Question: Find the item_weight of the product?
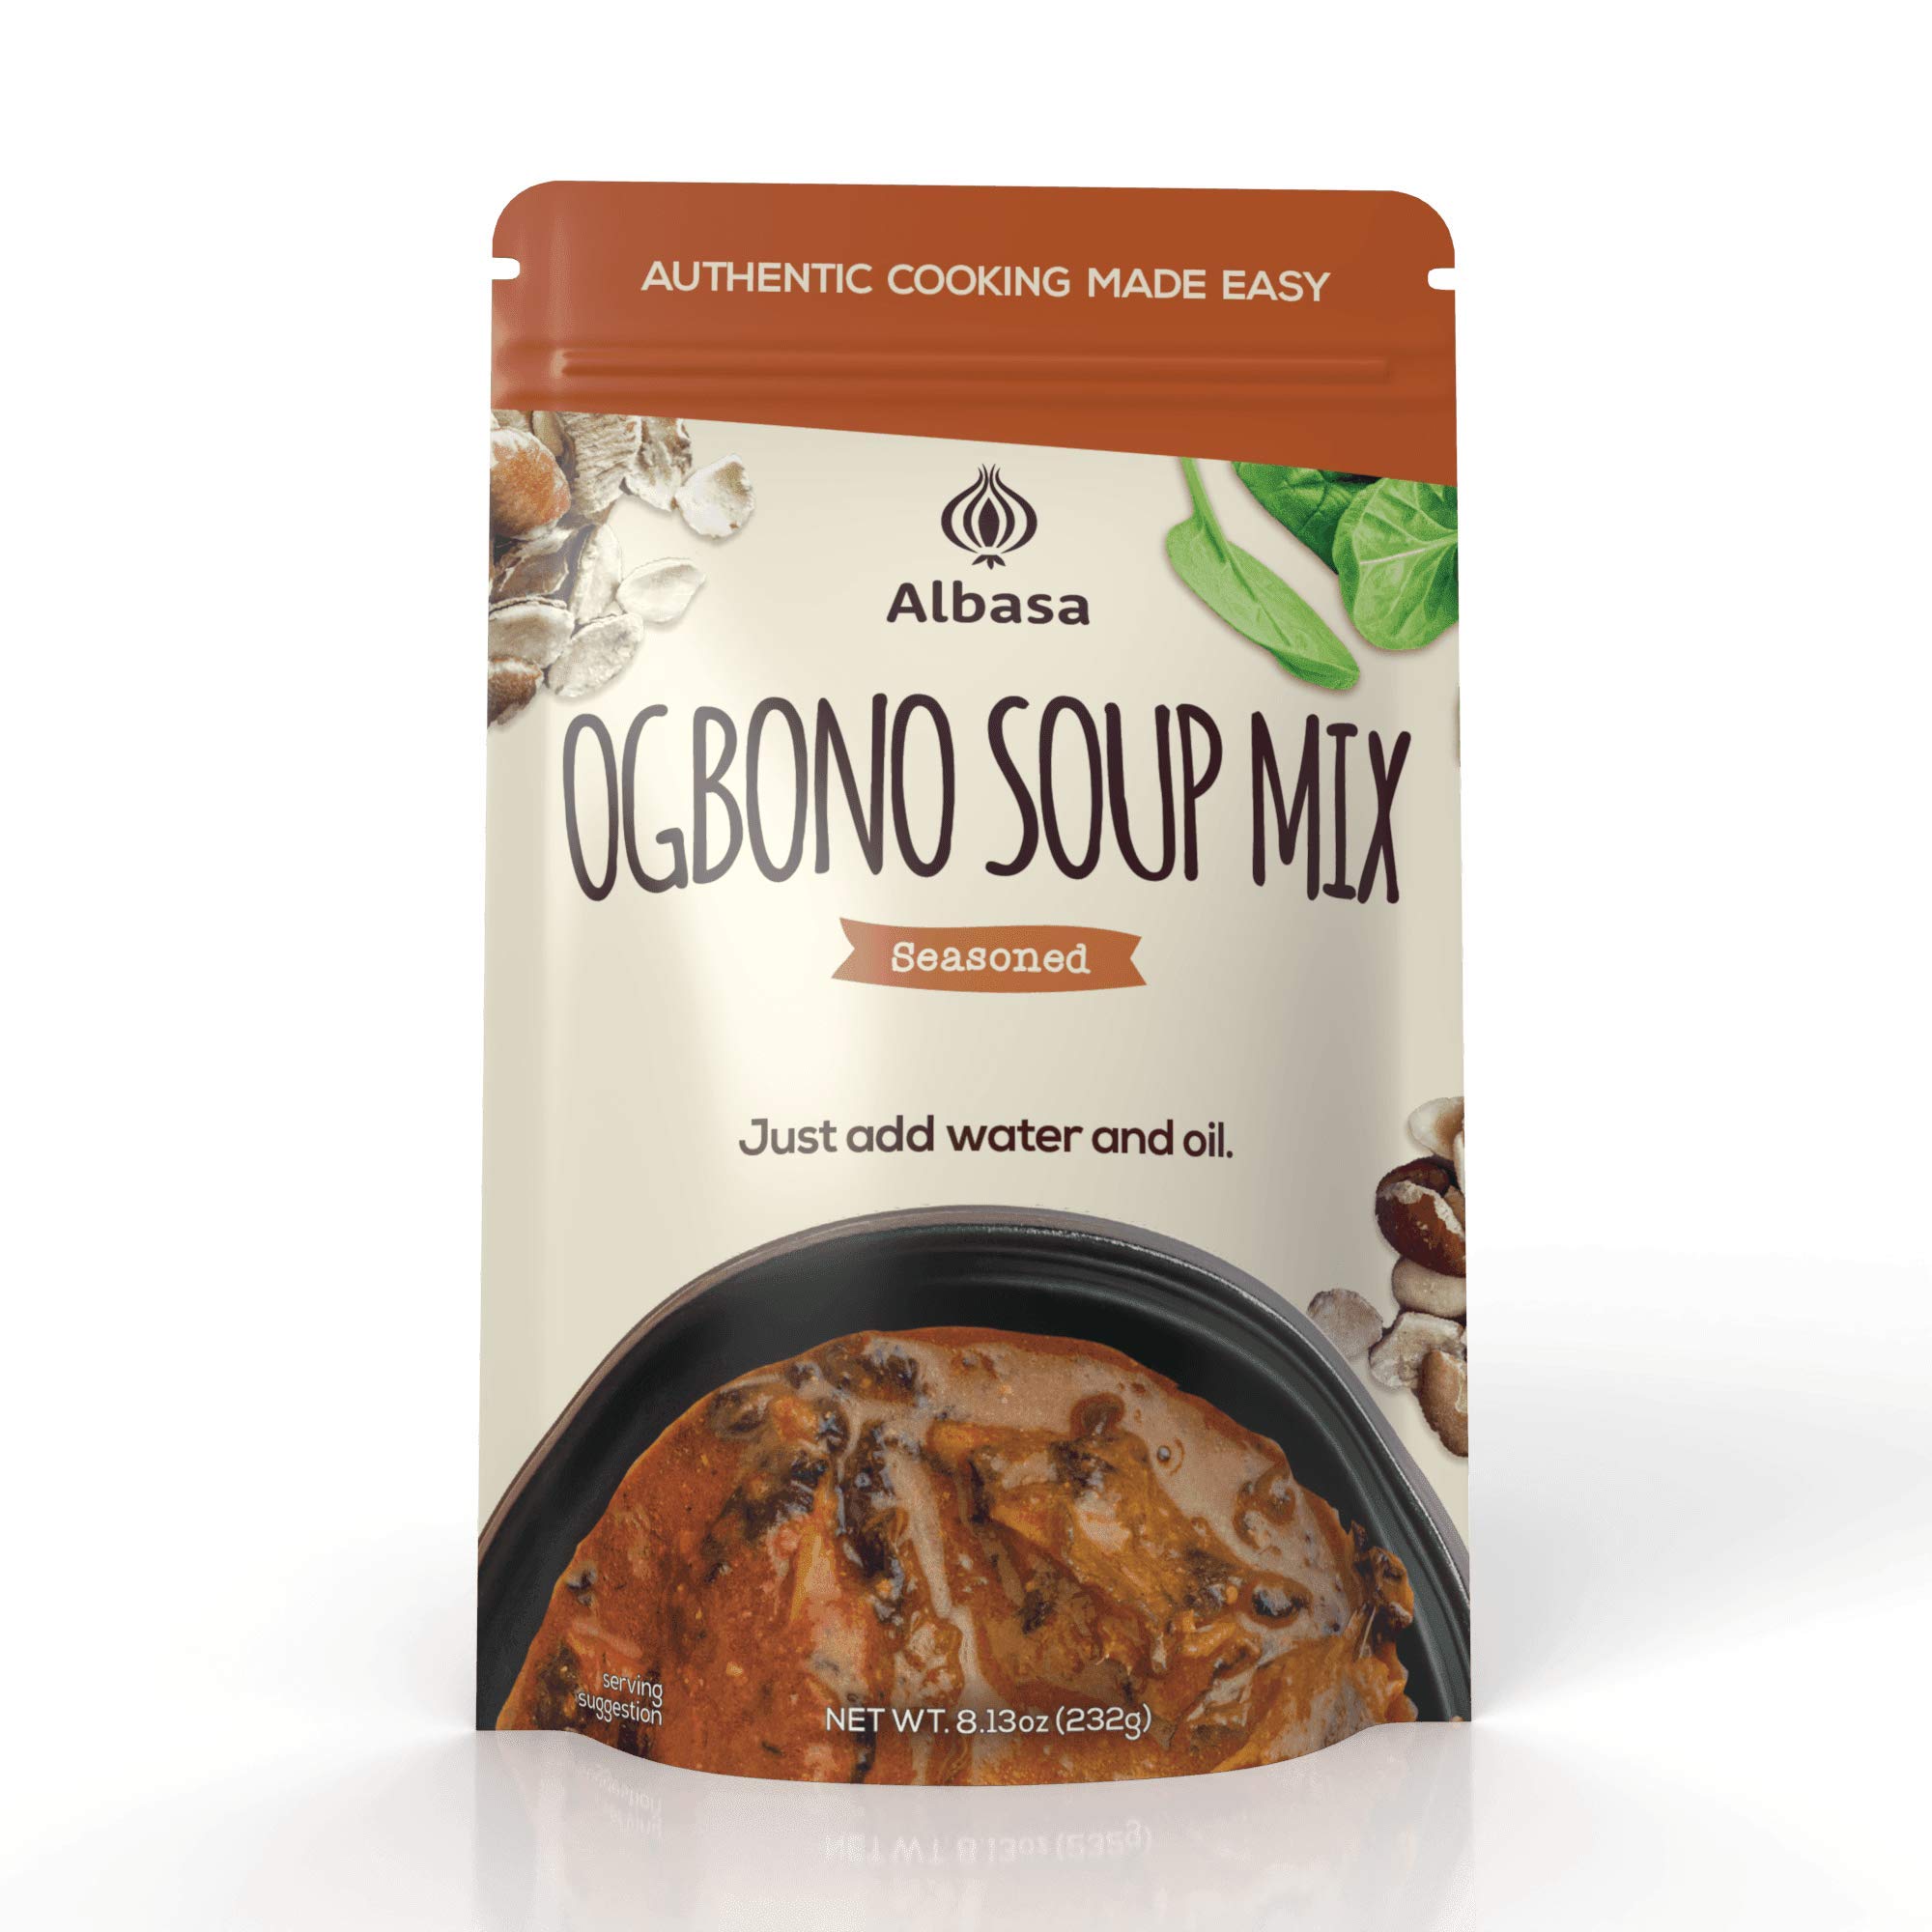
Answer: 232.0 gram